Old Bridge, Svilengrad

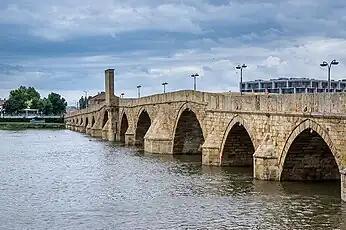

A flood destroyed some of the arches in 1766. Reconstruction was completed in 1809. The Ottoman army unsuccessfully attempted to destroy the bridge as it retreated from a Bulgarian advance after the Battle of Lule Burgas during the First Balkan War in November 1912.